Châteauneuf-du-Pape

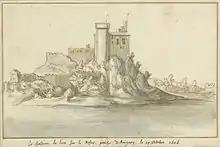
Drawing of the Château de Lhers by Étienne Martellange, 1616

The ruined castle of Lhers sits on a limestone outcrop, west of the village of Châteauneuf-du-Pape on the left bank of the Rhône. Up to the 18th century there was a village of Lhers associated with this castle. It is mentioned (as "Leris") for the first time in a document dated 913 in which